Charles Yale Knight

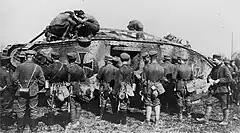
Mark IV tank used in World War I, equipped with sleeve valve engines

As of 1913, 26 car manufacturers in total were using the Knight engine technology, 9 French, 4 American, 4 German, 3 British, 2 Austrian, 2 Belgium, 1 Swiss, and 1 Canadian automobile company.